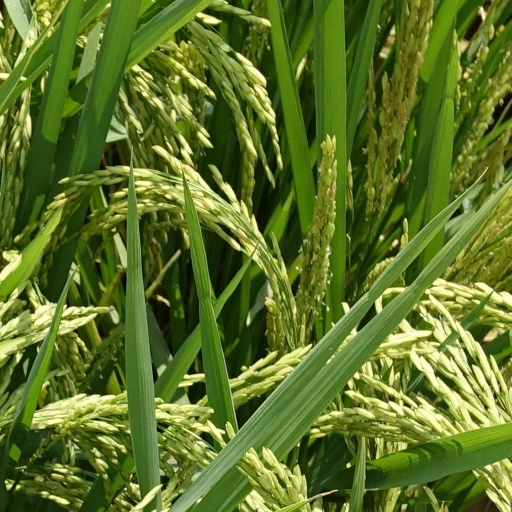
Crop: rice